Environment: real
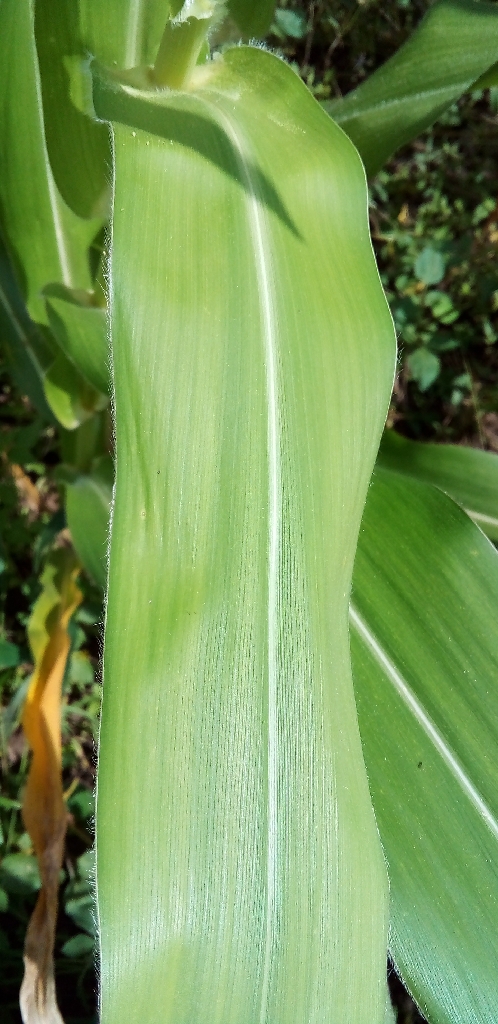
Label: healthy